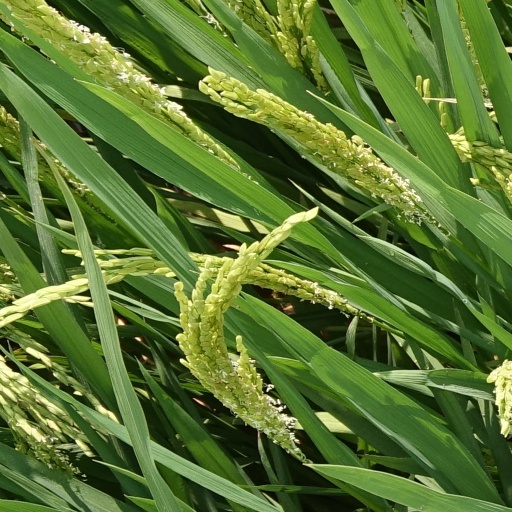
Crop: rice